Bryan Slaton

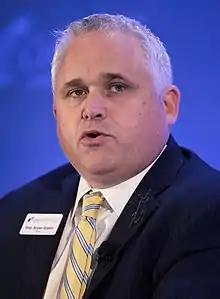
Slaton at the 2022 Hazlitt Summit hosted by Young Americans for Liberty Foundation

Bryan Lee Slaton (born February 2, 1978) is a former pastor and American politician. A member of the Republican Party, Slaton represented the 2nd district in the Texas House of Representatives from 2021 to 2023. Slaton also works for his family business, Slaton Financial Services.